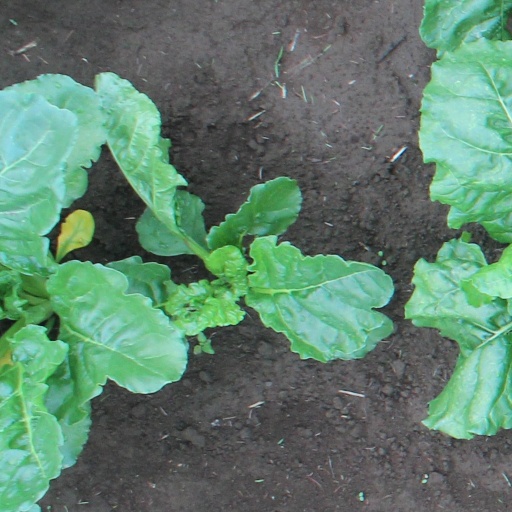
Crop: sugar beet